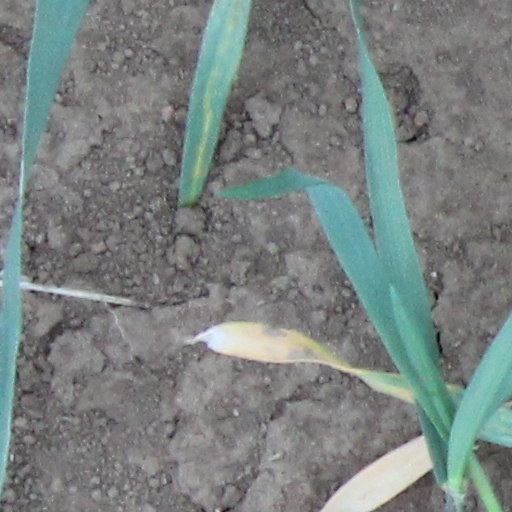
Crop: wheat